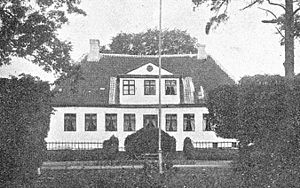
Fredede bygninger i Faaborg-Midtfyn Kommune
Bramstrup er en gammel Hovedgård, som nævnes første gang i 1424. Gården ligger i Nørre Lyndelse Sogn, Åsum Herred, Årslev Kommune. Hovedbygningen er opført i 1689 og ombygget i 1810.
Denne liste over fredede bygninger i Faaborg-Midtfyn Kommune viser alle fredede bygninger i Faaborg-Midtfyn Kommune, bortset fra kirker. Listen bygger på data fra Kulturarvsstyrelsen.